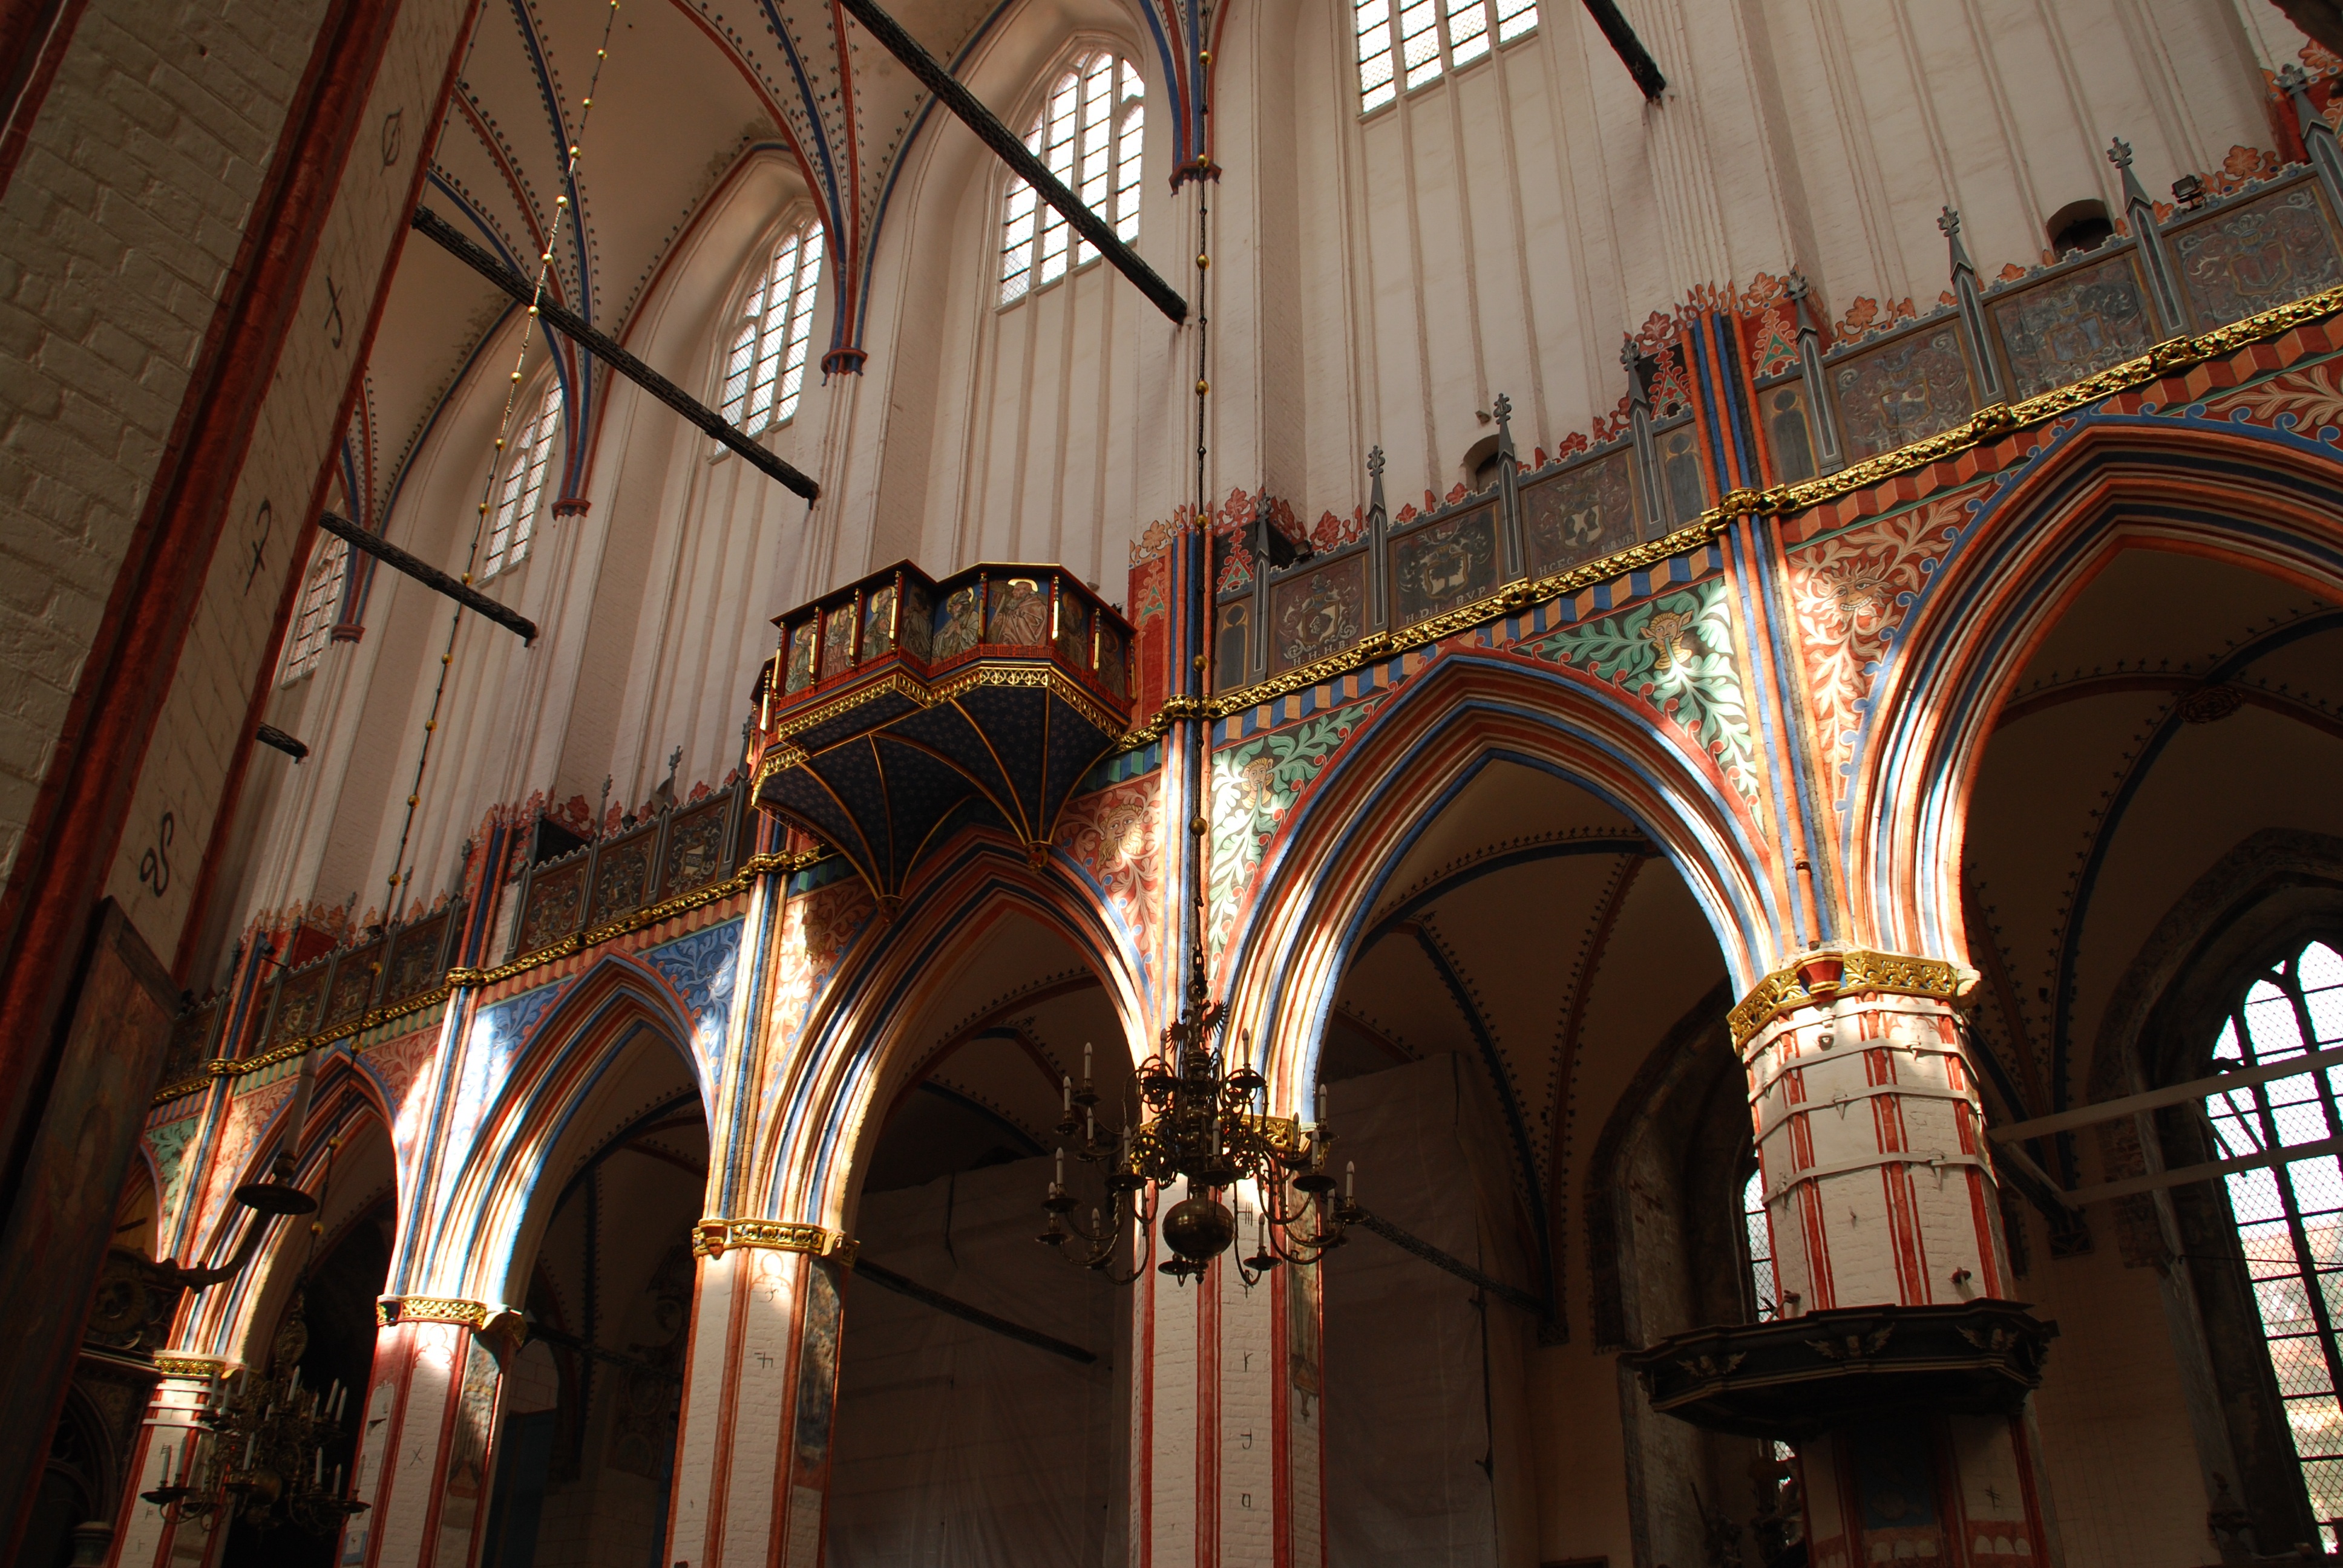
architecture, building, arch, church, cathedral, place of worship, synagogue, arcade, middle ages, columnar, gothic architecture, church window, ancient history